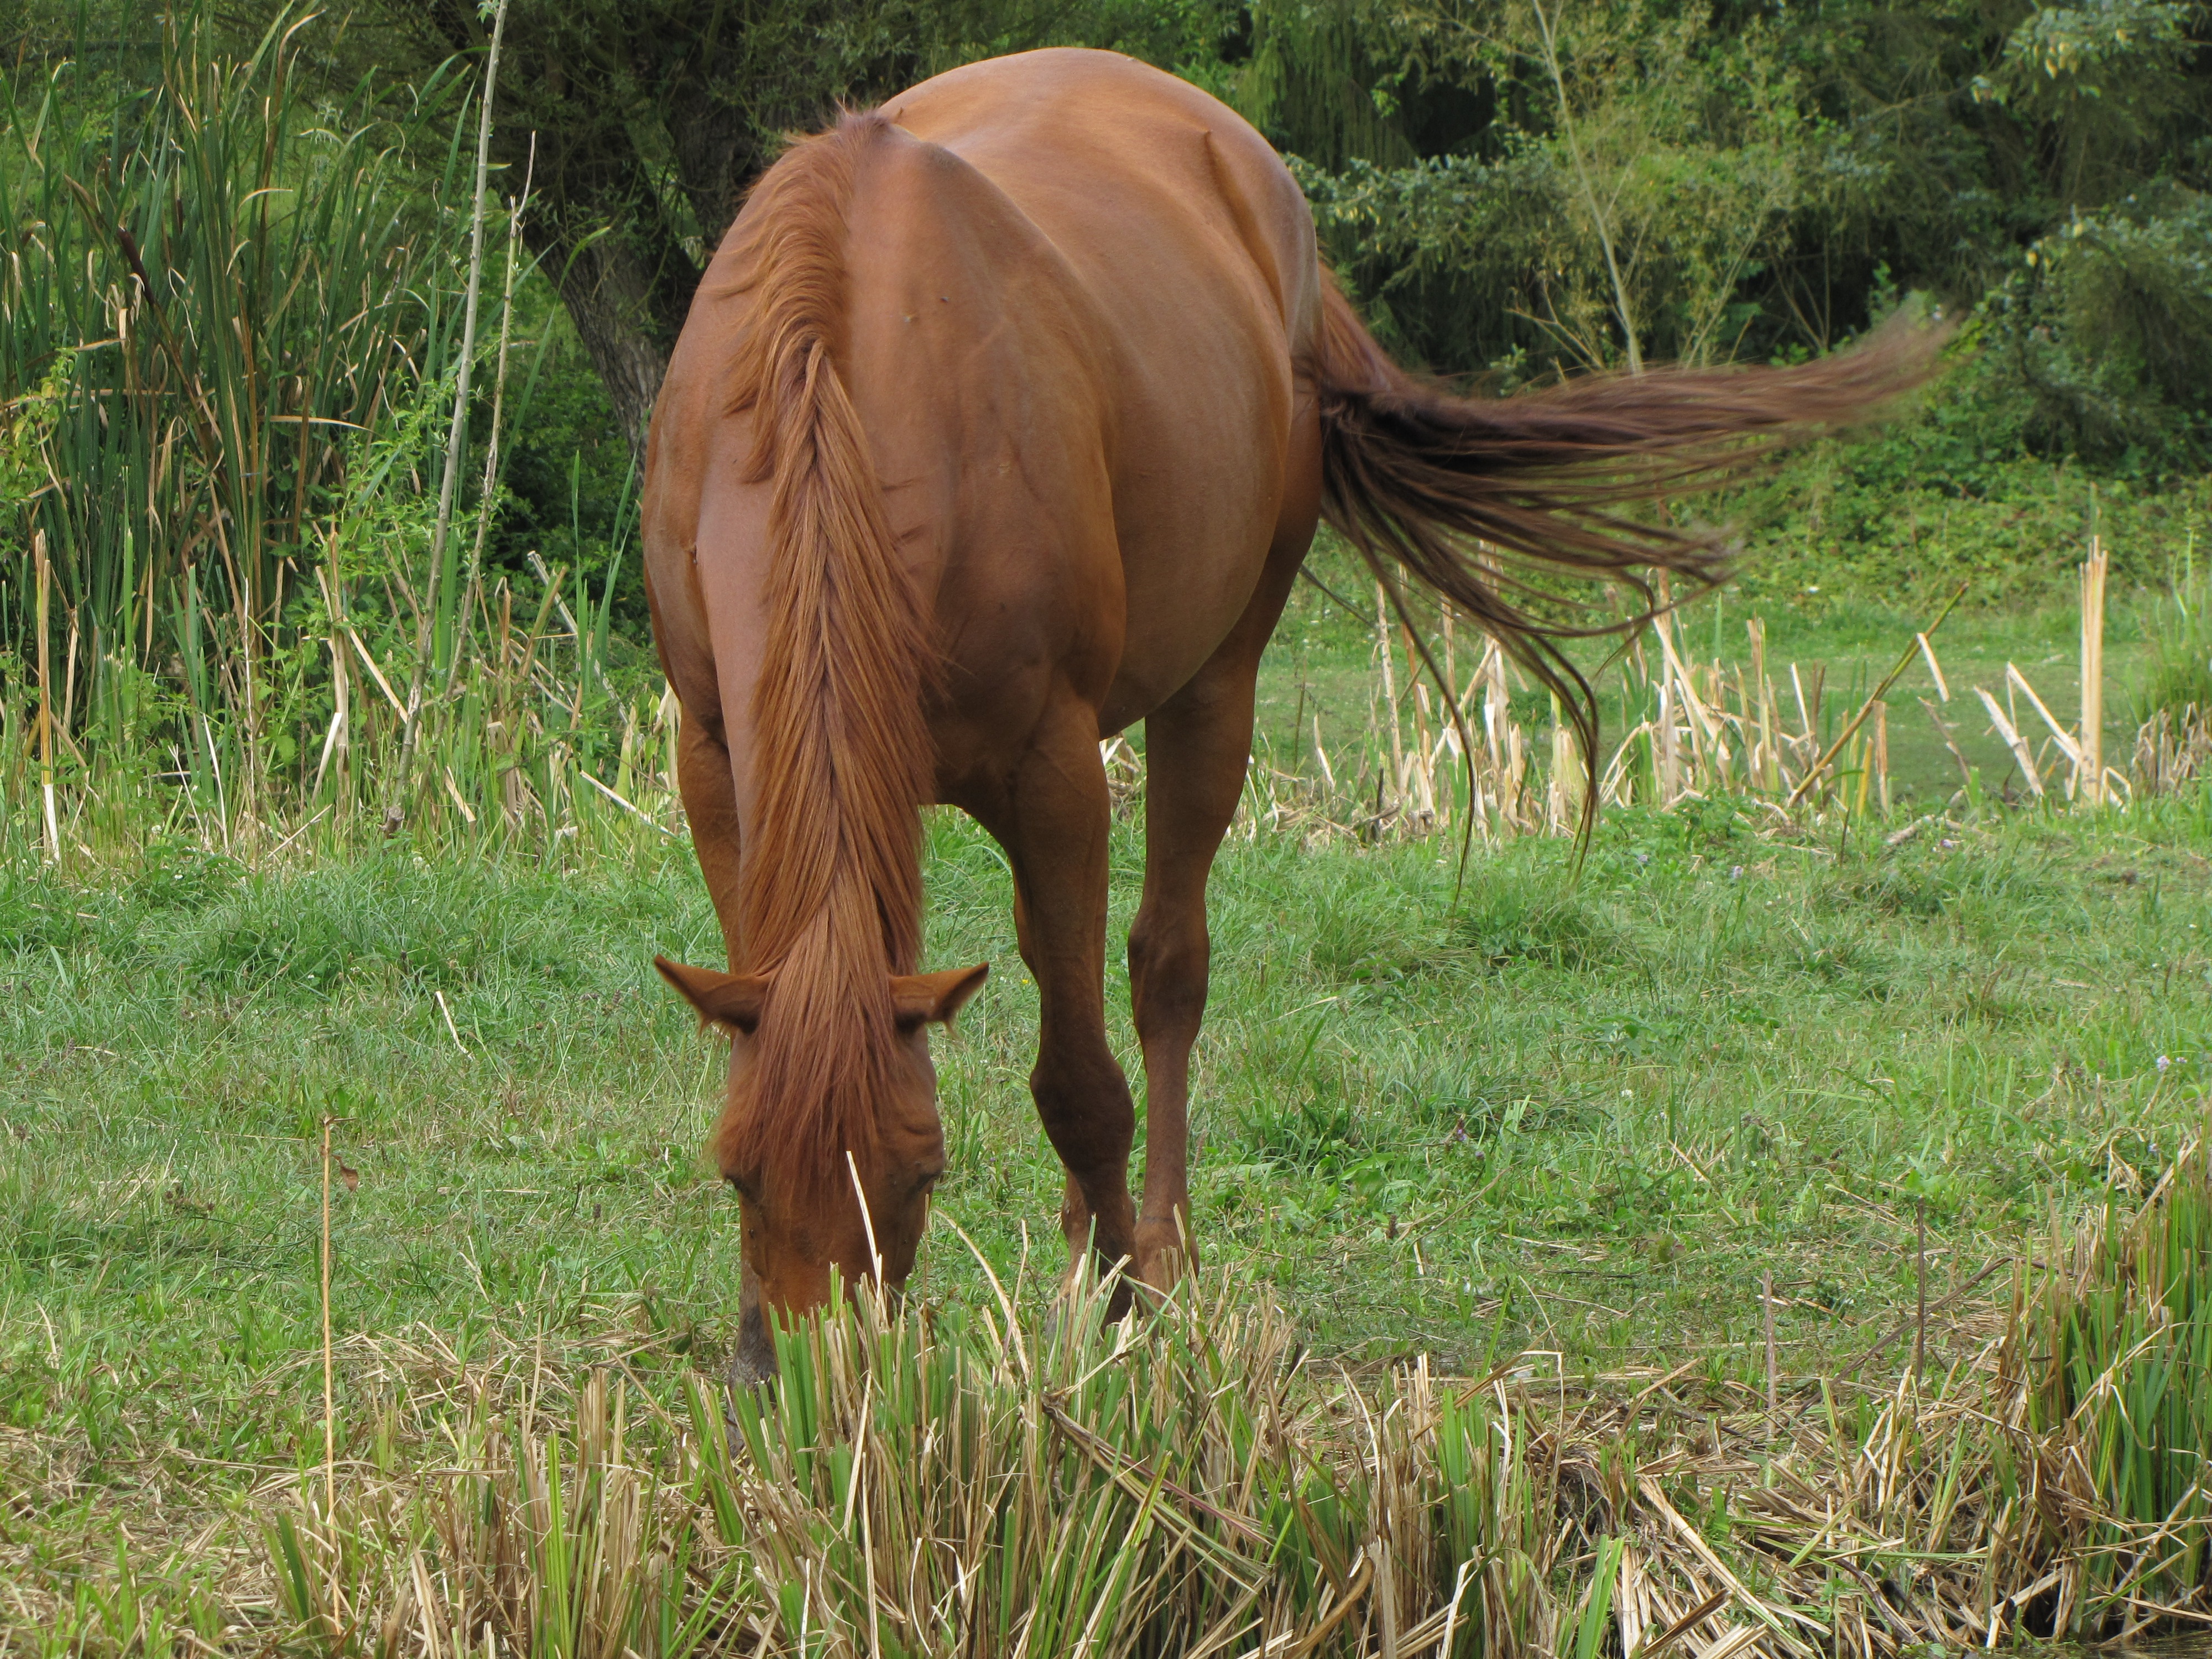
grass, meadow, prairie, wildlife, pasture, grazing, horse, mammal, stallion, mane, fauna, savanna, grassland, mare, foal, herbs, ecosystem, rural area, horse like mammal, mustang horse